Juan de la Pezuela y Cevallos

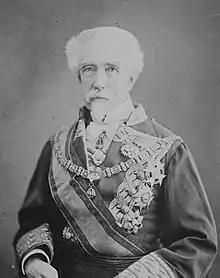
c. 1880

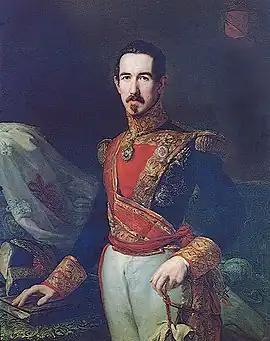
1847 Portrait of Juan de la Pezuela by Vicente López Portaña

Juan González de la Pezuela y Cevallos, (Lima, 16 May 1810 - Madrid, 1 November 1906), I Count of Cheste, I Marquis de la Pezuela, I viscount of Ayala, Grandee of Spain, was a conservative Spanish politician, soldier and writer.